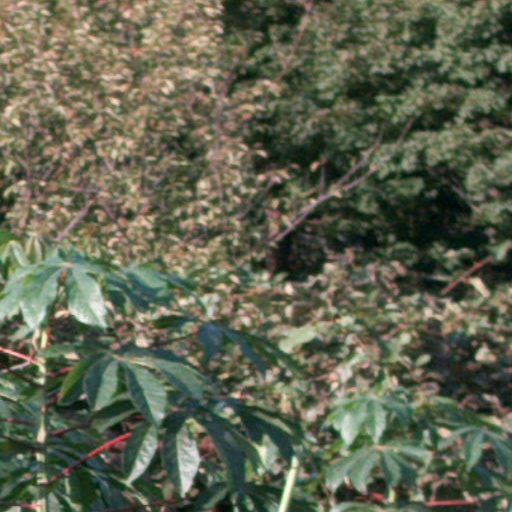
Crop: cassava